Jake Locker

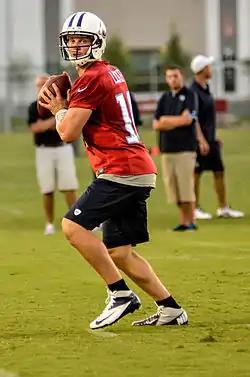
Locker with the Tennessee Titans in 2012

Jacob Cooper Locker (born June 15, 1988) is an American former professional football player who was a quarterback for the Tennessee Titans of the National Football League (NFL). He played college football for the Washington Huskies and was selected by the Titans with the eighth overall pick in the 2011 NFL draft.